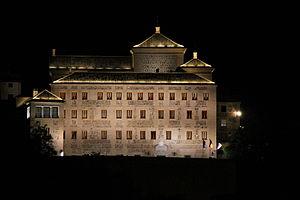
Les Cortes de Castille-La Manche sont le Parlement de la communauté autonome de Castille-La Manche, en Espagne.